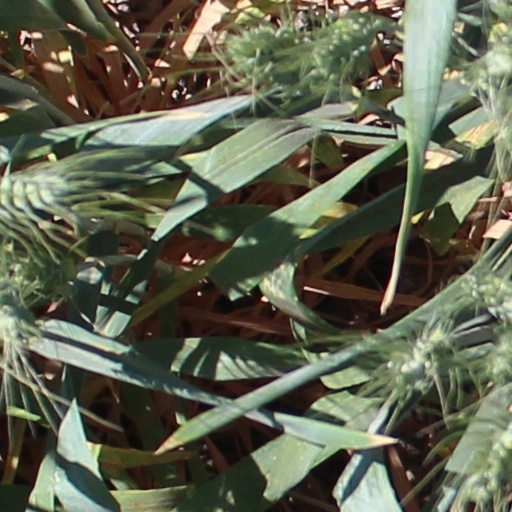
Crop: wheat